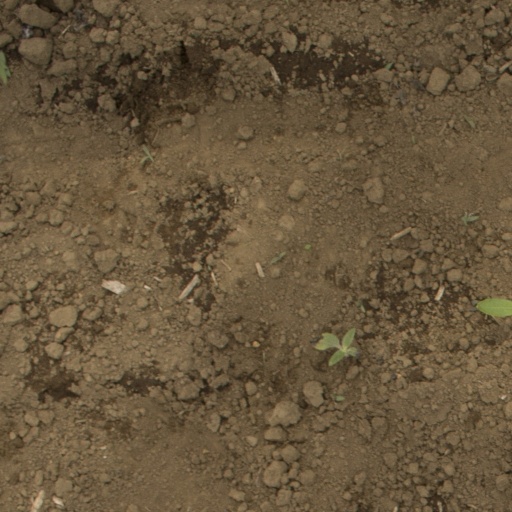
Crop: Jerusalem artichoke